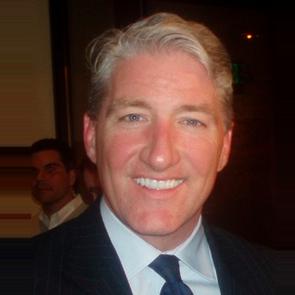
Age: 45